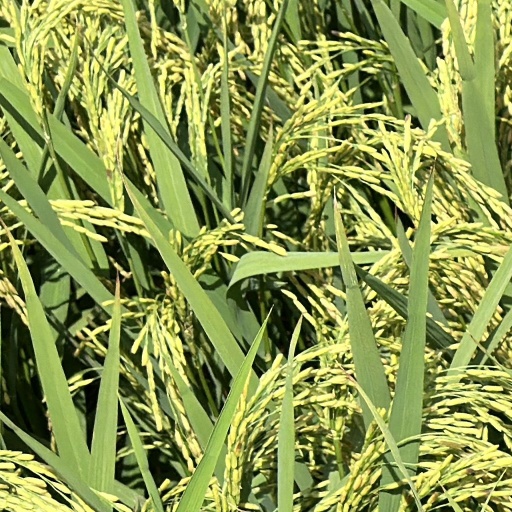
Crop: rice